Harald Christian Nielsen

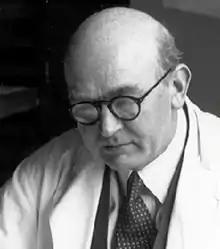

Harald Nielsen (20 July 1892 – 22 December 1977) was a Danish designer of silver for Georg Jensen. The younger brother of Georg Jensen's third wife, he joined the company at 17 as a chaser's apprentice but later became one of the company's leading designers in the 1920s and 1930s and Jensen's closest colleague. One of his most well-known designs being the pyramid flatware pattern. In the early 1950s he headed the company's apprentice school and in 1958 became its artistic director.